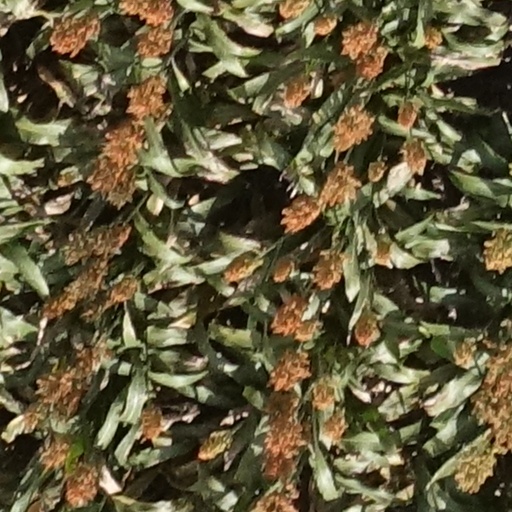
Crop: sorghum